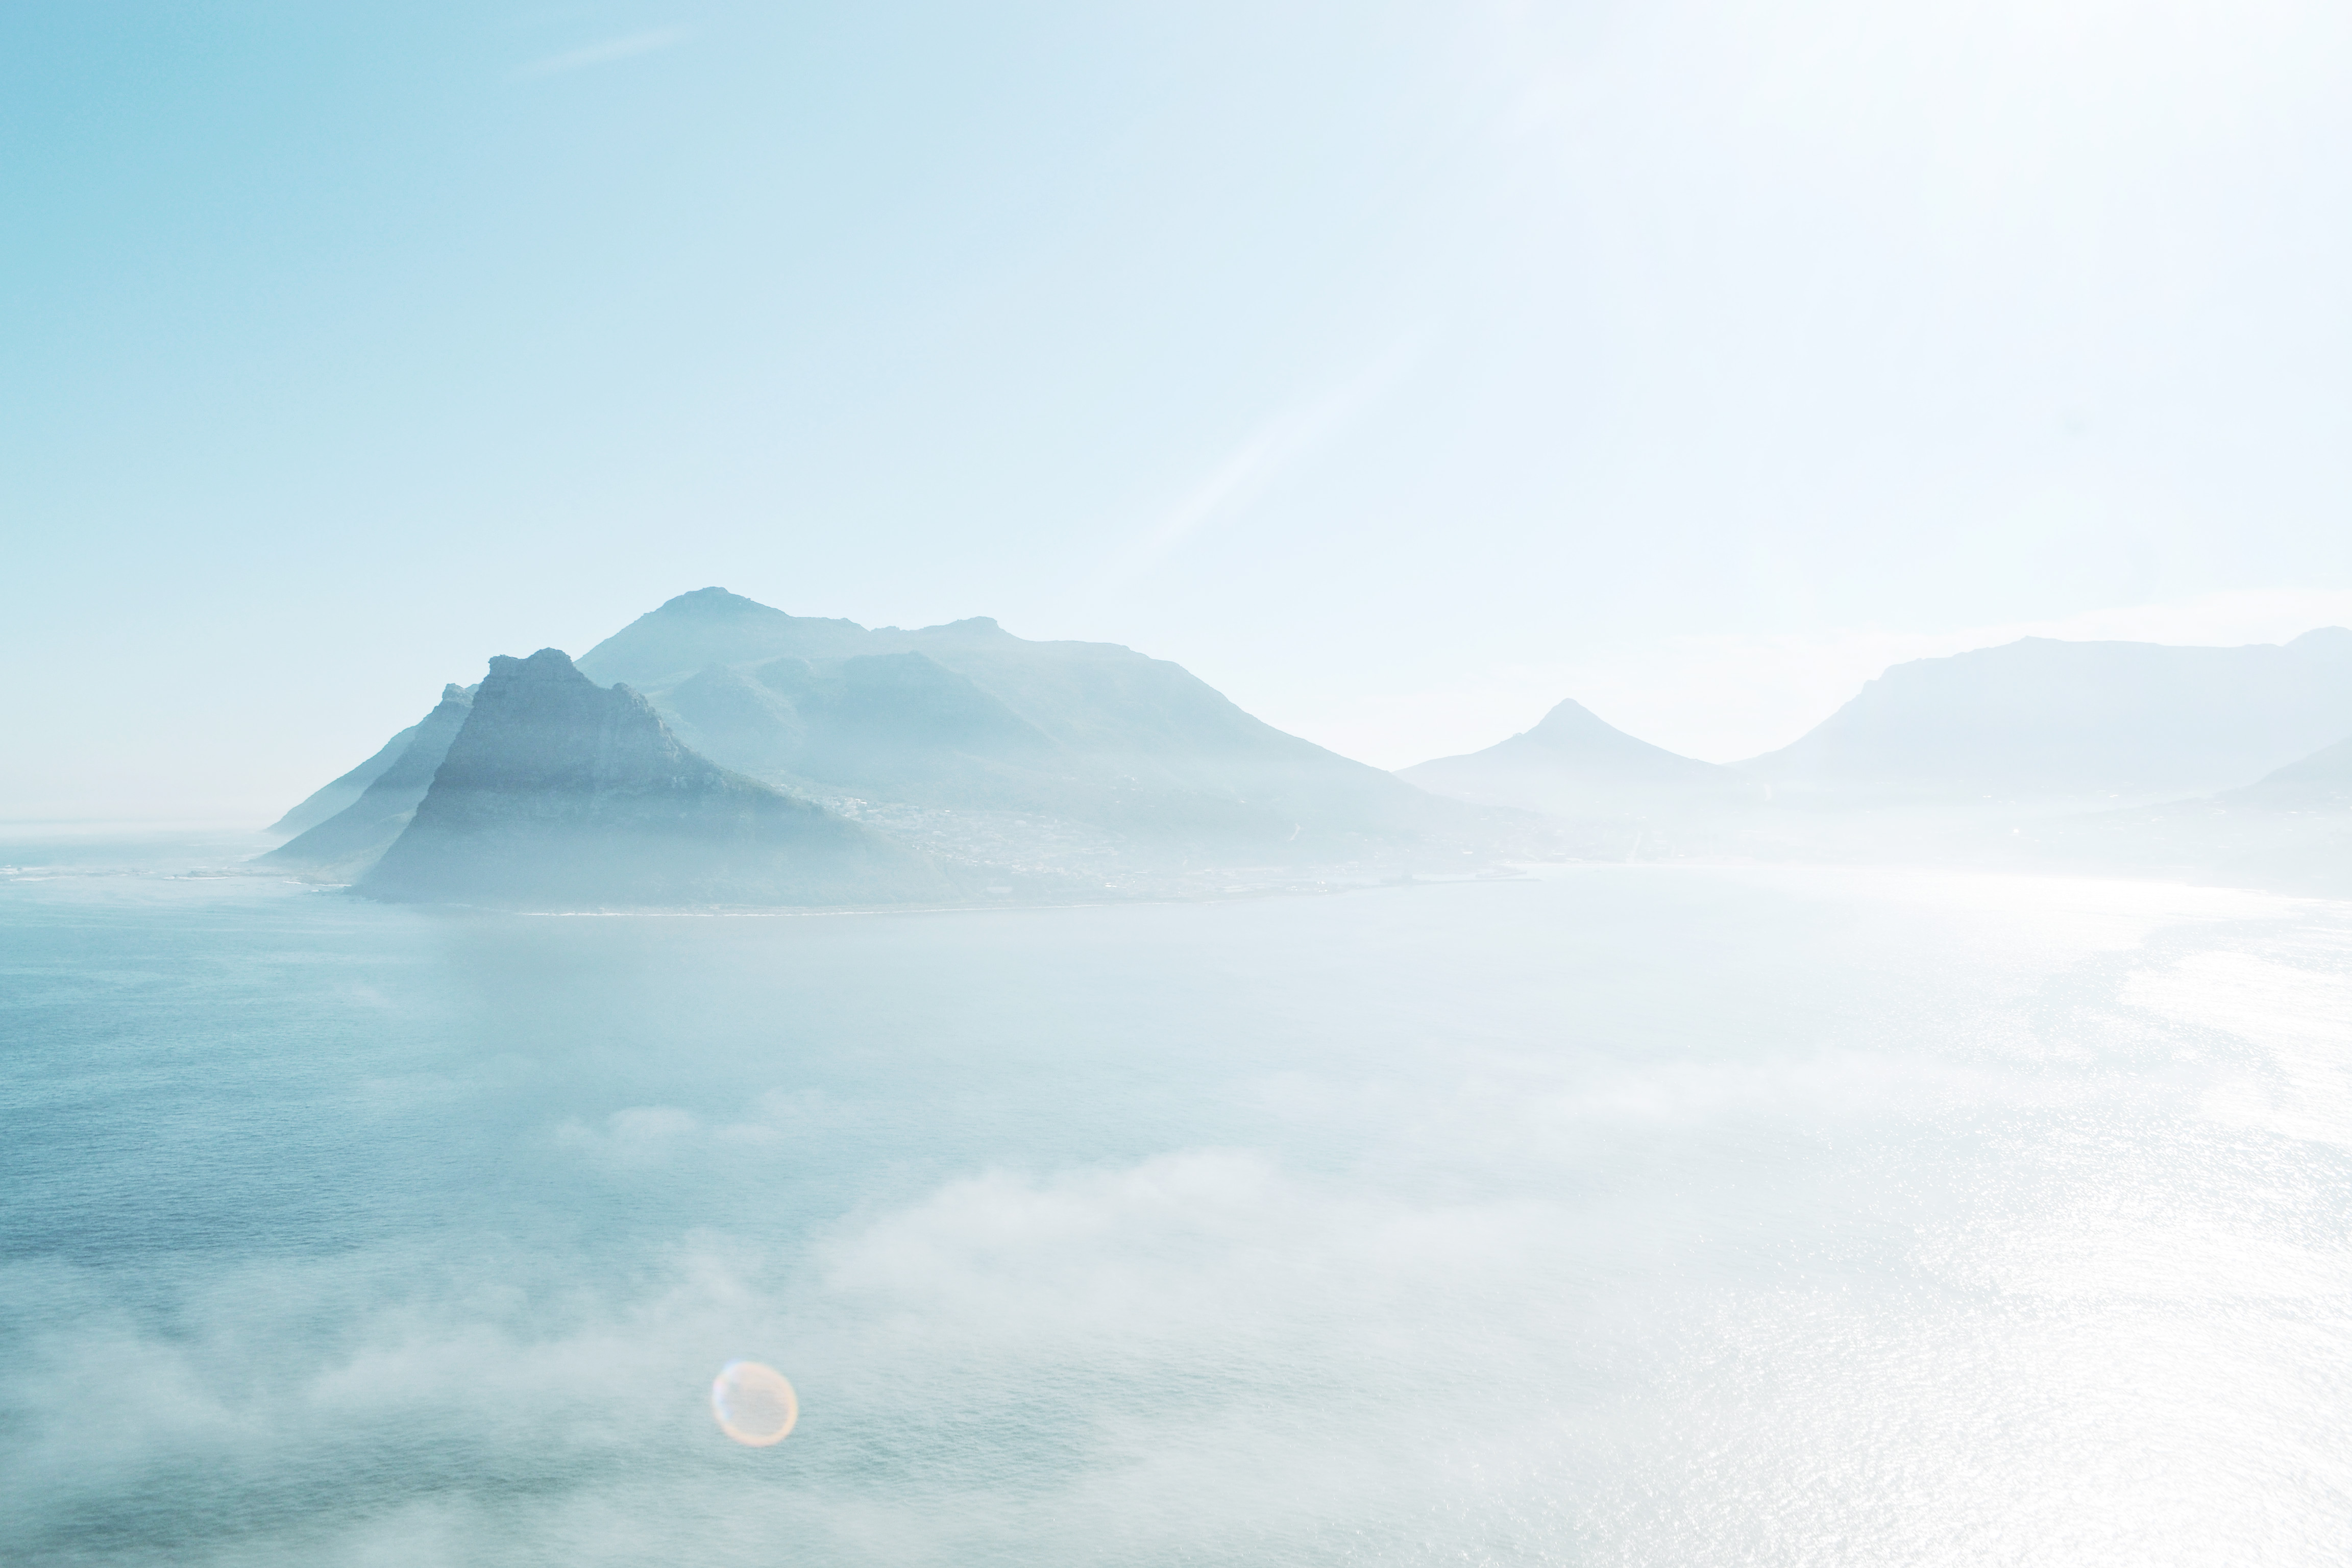
sea, water, nature, ocean, horizon, mountain, cloud, sky, fog, sunlight, mountain range, ice, arctic, mountains, plateau, arctic ocean, atmospheric phenomenon, atmosphere of earth